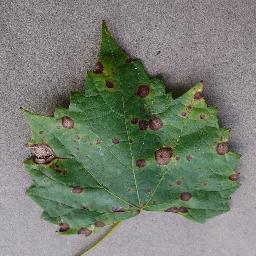
Label: Grape___Black_rot